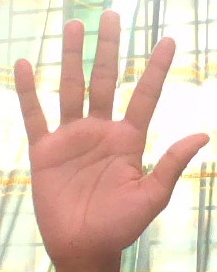
ASL sign: 5